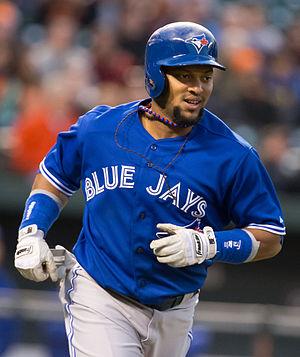
Emilio Jose Bonifacio Rosario est un joueur d'utilité de la Ligue majeure de baseball.